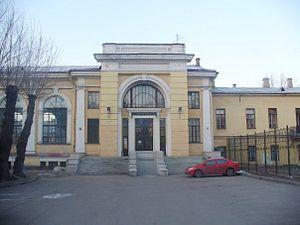
Le lycée N°1 de Saint-Pétersbourg ou Premier gymnasium classique de Saint-Pétersbourg était un établissement d'enseignement secondaire de garçons, de type lycée classique, qui était considéré comme l'un des plus prestigieux de Saint-Pétersbourg. Il changea plusieurs fois de dénomination au cours des ans. Il préparait aux études classiques l'élite future de l'Empire russe.